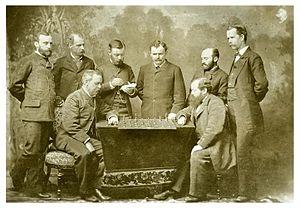
Wilhelm Steinitz est un joueur d'échecs autrichien, naturalisé américain en 1888.